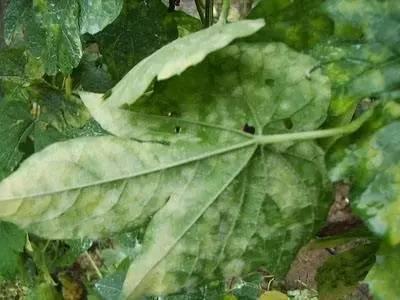
Plant: Cucumber
Disease: cucumber powdery mildew